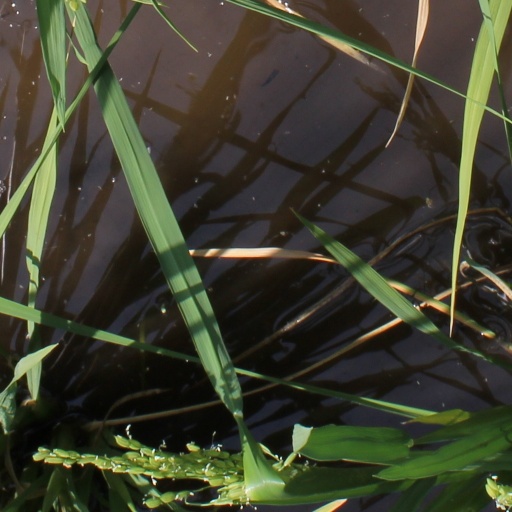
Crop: rice